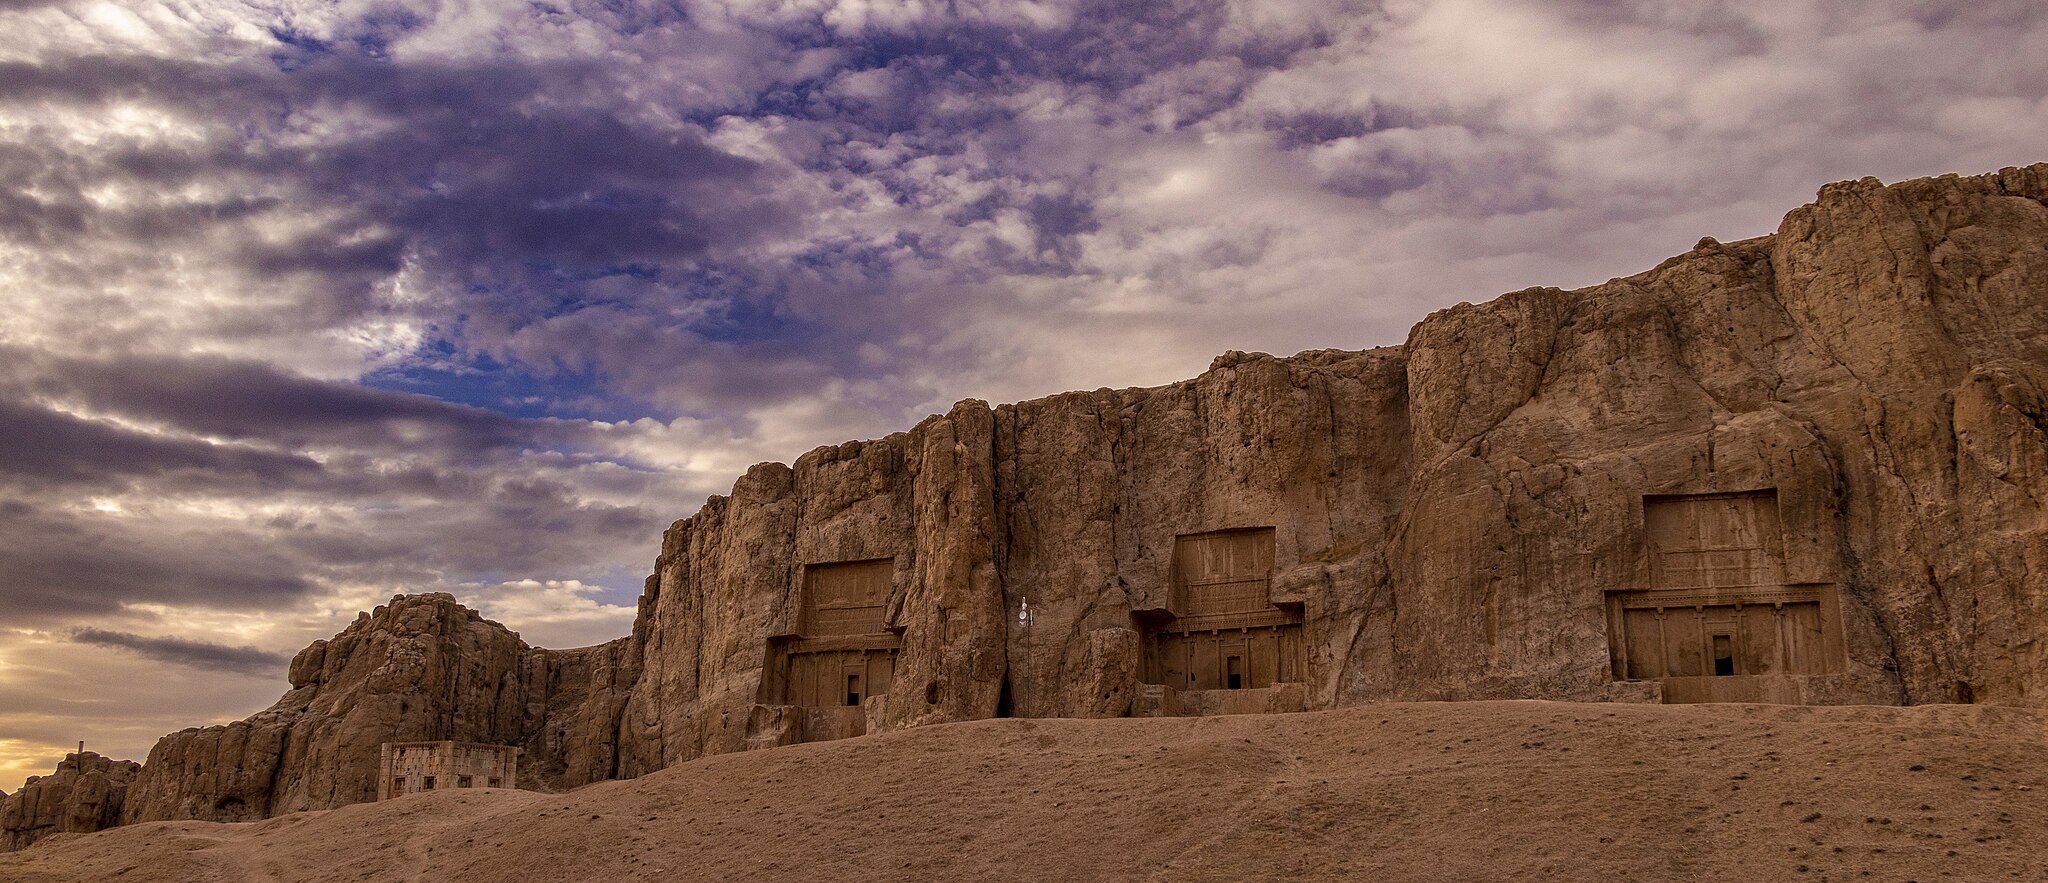
Title: Wiki Loves Monuments 2020 Iran Naghsh Rostam
Date: 2018-02-23 16:58:32
Categories: Naqsh-e Rustam, Self-published work, Cultural heritage monuments in Iran with known IDs, Uploaded via Campaign:wlm-ir, Images from Wiki Loves Monuments in Marvdasht, Iran photographs taken on 2018-02-23, Images from Wiki Loves Monuments 2020, Images from Wiki Loves Monuments 2020 in Iran